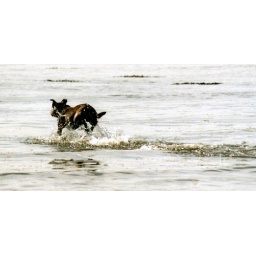
My parents' dog running through water near Whithorn, Scotland.